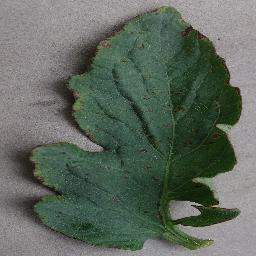
Label: Tomato___Bacterial_spot